Ann Hood

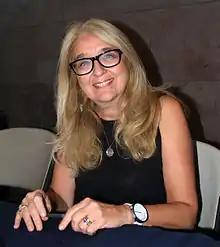
Hood at the 2014 Brooklyn Book Festival

Ann Hood (born December 9, 1956) is an American novelist and short story writer; she has also written nonfiction. The author of fourteen novels, four memoirs, a short story collection, a ten book series for middle readers and one young adult novel. Her essays and short stories have appeared in many journals, magazines, and anthologies, including "The Paris Review, Ploughshares", and "Tin House." Hood is a regular contributor to The New York Times' Op-Ed page, Home Economics column. Her most recent work is "Fly Girl: A Memoir," published with W.W. Norton and Company in 2022.